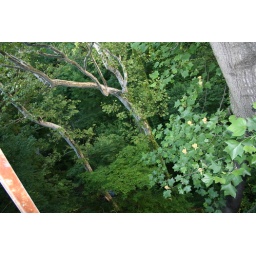
rock creek park from bridge in Cleveland Park